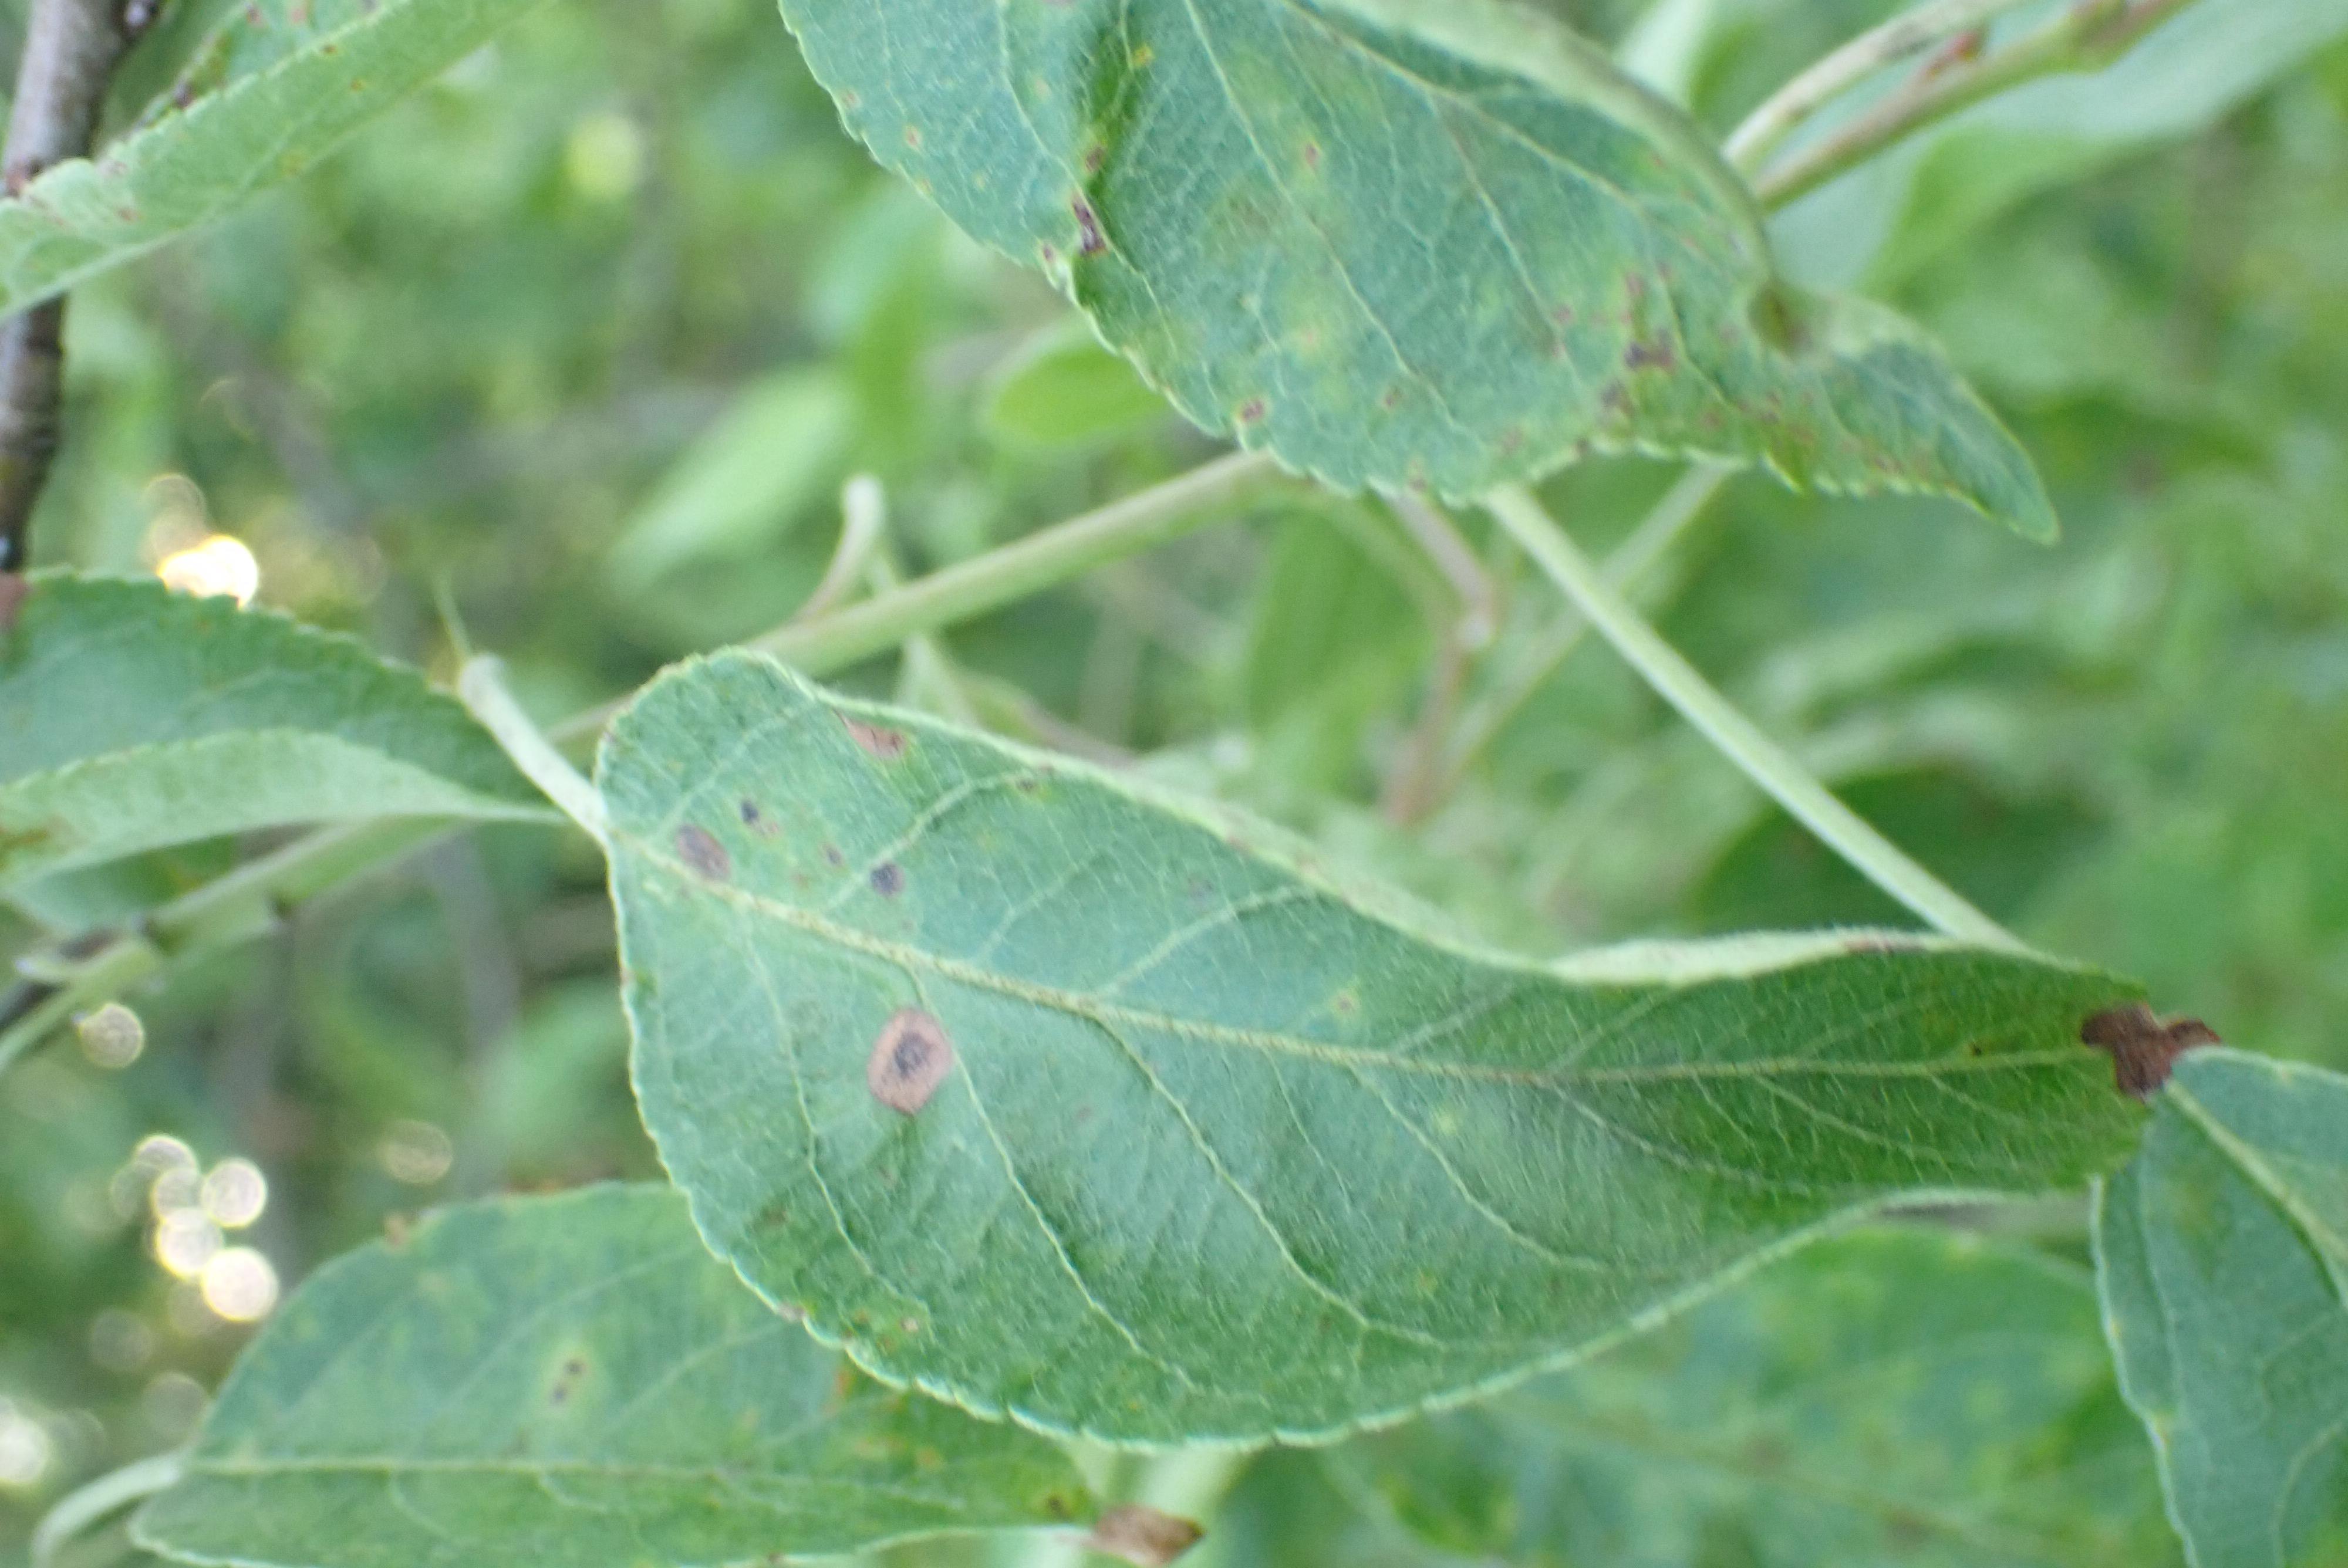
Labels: complex